Lolark Sasthi

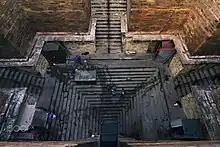
Lolark Kund near Tulsi ghat

Lolark Shasthi is a festival celebrated near the Tulsi Ghat in Varanasi, India. It falls during the monsoon season, on the sixth day of the bright half of the month of Bhadrapada (usually in September).